Juan de Uceda

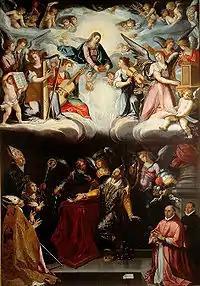
"The Transit of Saint Hermengild"

Juan de Uceda (Seville, 1570 – Seville, 1631) was a Spanish painter. Formerly a student of Alonso Vázquez, he is known for his religious work. Some of his paintings can be seen today in the Museum of Fine Arts of Seville.